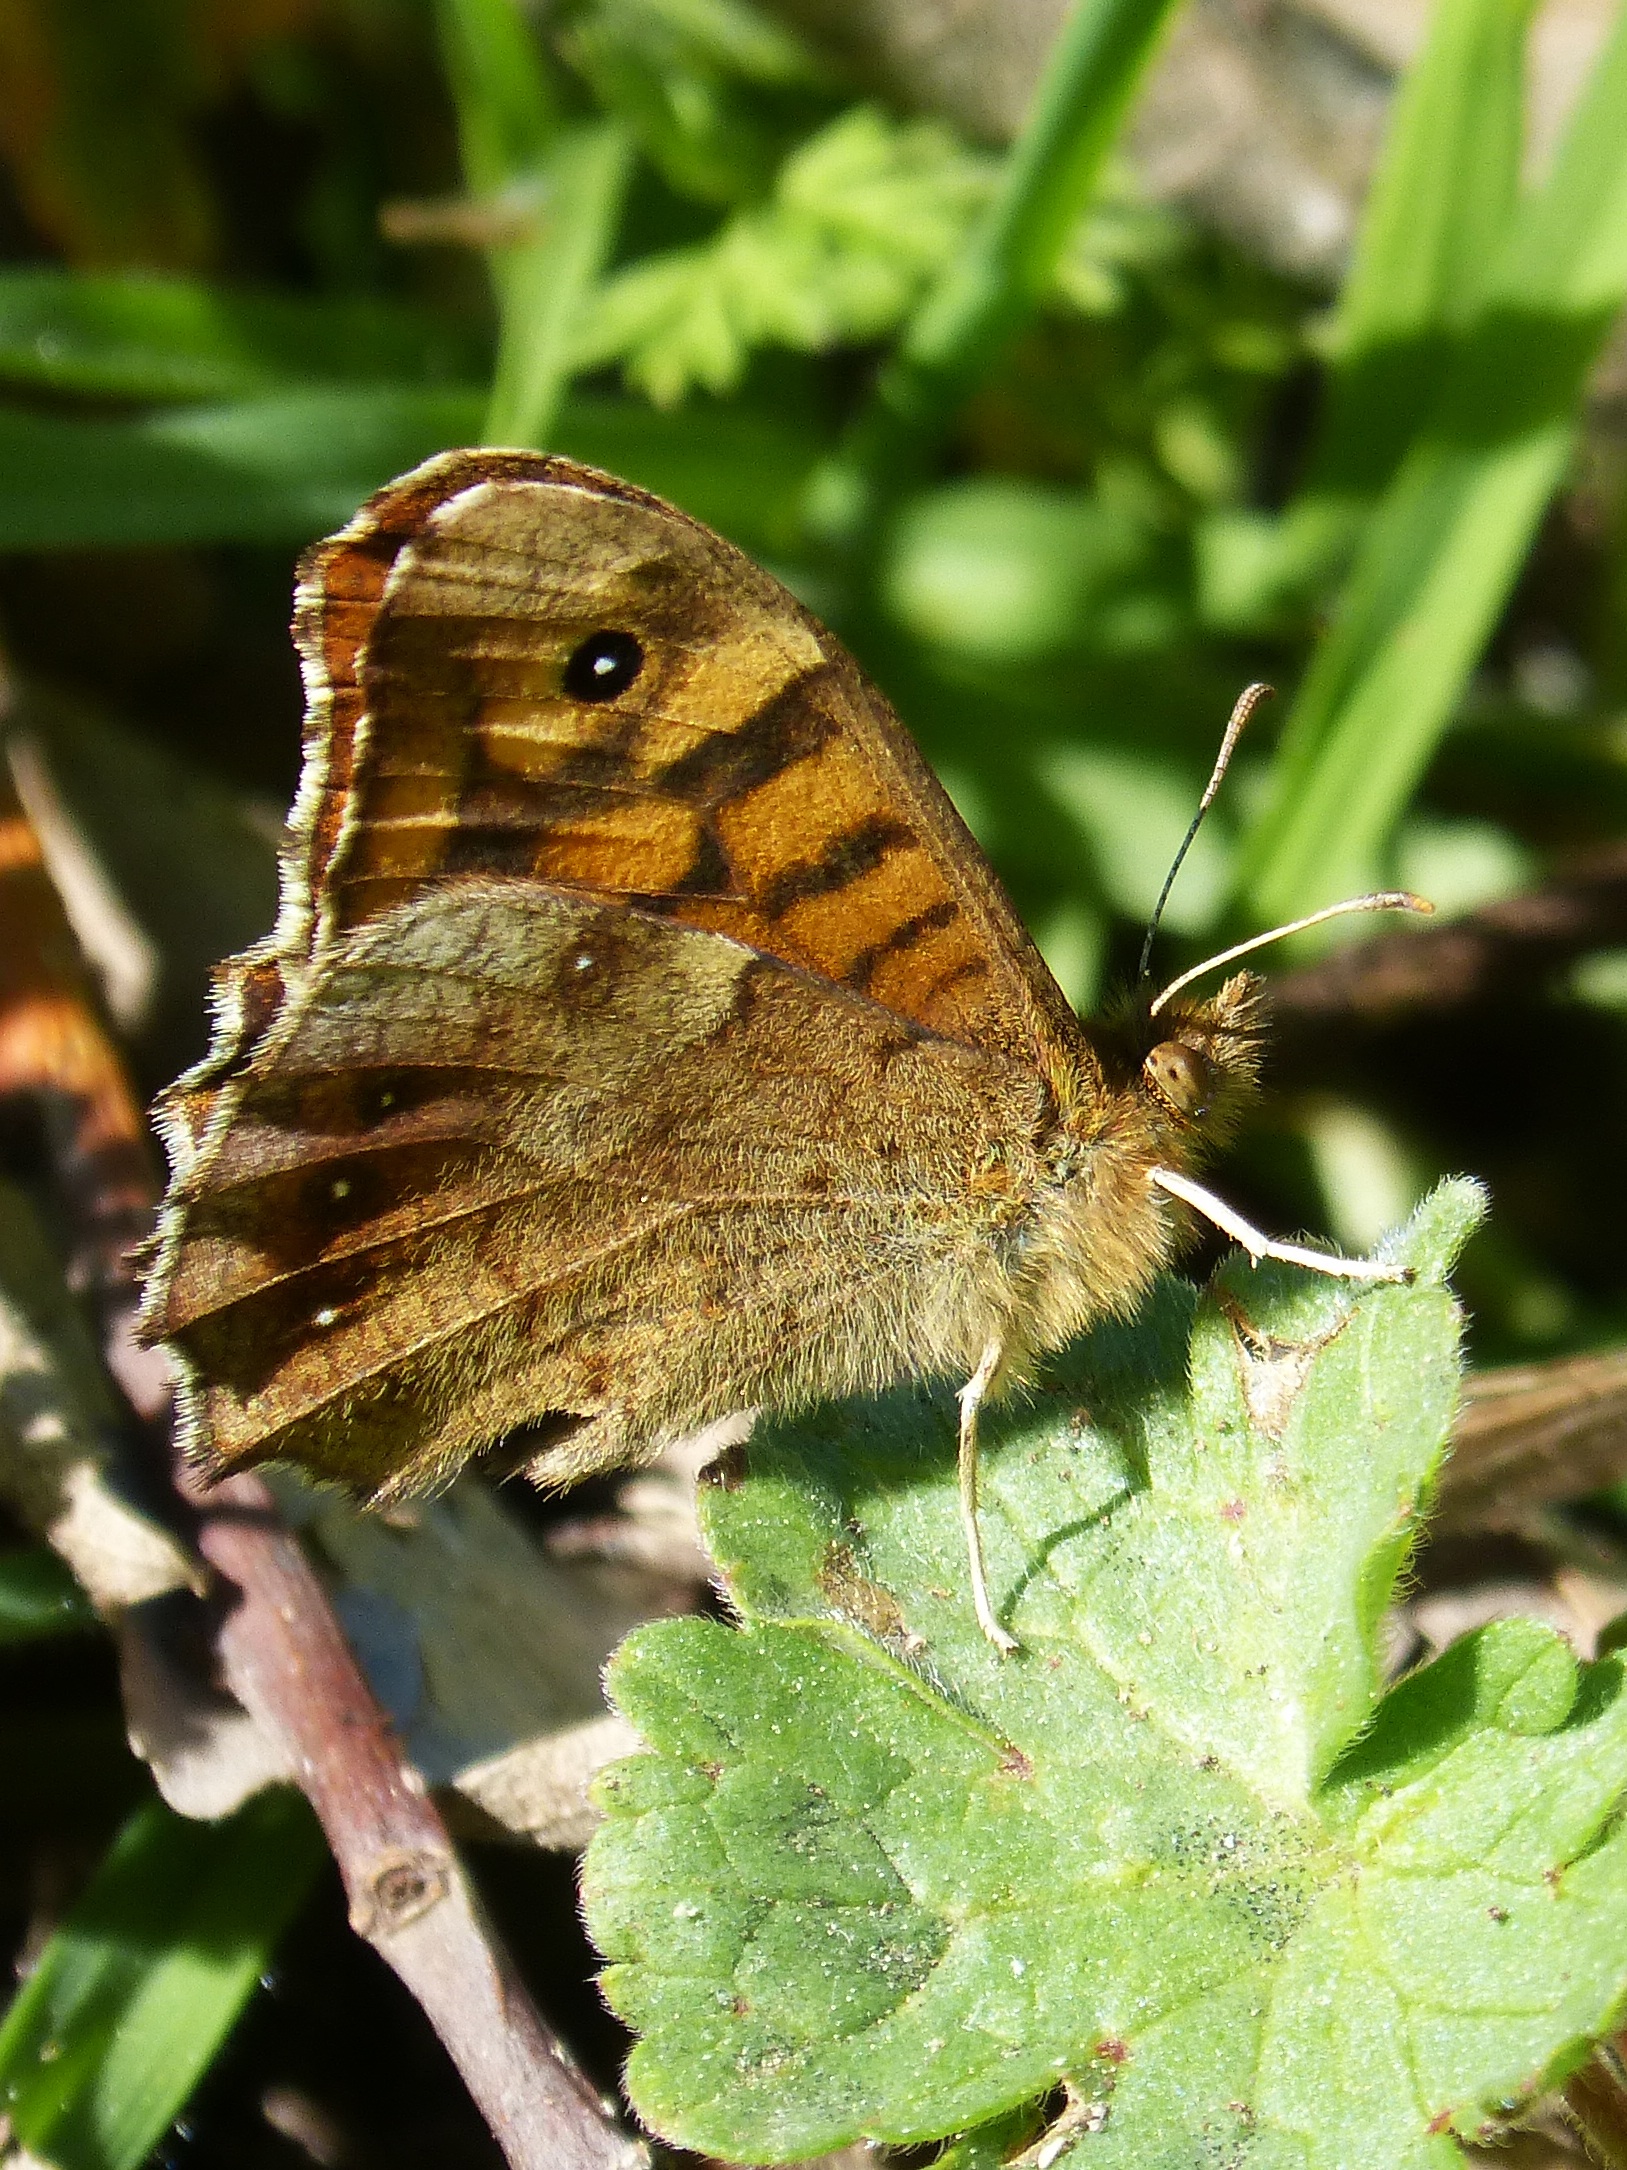
nature, leaf, flower, wildlife, green, insect, moth, butterfly, fauna, invertebrate, macro photography, arthropod, margenera, pollinator, lepidopteran, lasiommata megera, butterfly saltacercas, moths and butterflies, lycaenid